Pandeism

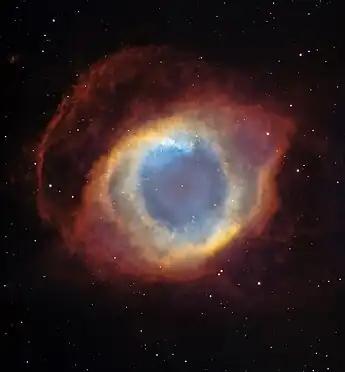
The Helix Nebula, commonly named the "Eye of God"

Pandeism, or pan-deism, is a theological doctrine that combines aspects of pantheism with aspects of deism. Unlike classical deism, which holds that the creator deity does not interfere with the universe after its creation, pandeism holds that such an entity became the universe and ceased to exist as a separate entity. Pandeism (as it relates to deism) purports to explain why God would create a universe and then appear to abandon it, and pandeism (as it relates to pantheism) seeks to explain the origin and purpose of the universe.